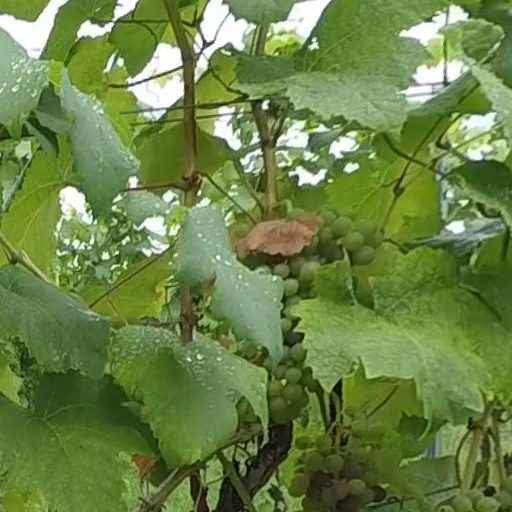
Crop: grape